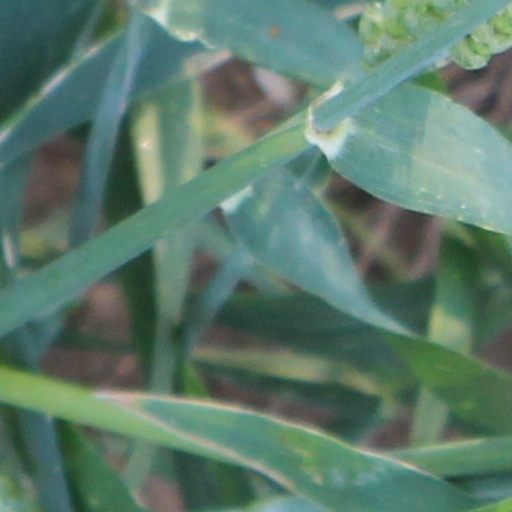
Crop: wheat